Hell in a Cell (2015)

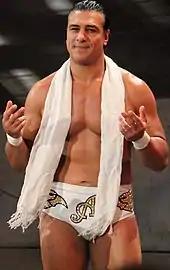
Alberto Del Rio made a surprise return to WWE at the event, answering John Cena's open challenge and defeated him for the United States Championship.

The actual pay-per-view opened with John Cena's open Challenge for the WWE United States Championship. Zeb Colter interrupted Cena's pre-match promo, introducing the returning Alberto Del Rio as Cena's opponent. The ending saw Del Rio counter an Attitude Adjustment, perform a backstabber and a superkick on a kneeling Cena, and pinned him to win the title for the first time.